Rakaia Bridge

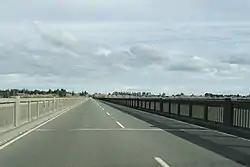
Rakaia Bridge (State Highway 1) is New Zealand's longest road bridge

The Rakaia Bridge is New Zealand's longest road bridge and crosses the Rakaia River, one of Canterbury's large braided rivers. The present bridge was opened in 1939 and replaced an earlier combined road and rail bridge from 1873. The present road bridge is just downstream from the rail bridge and forms part of State Highway 1.